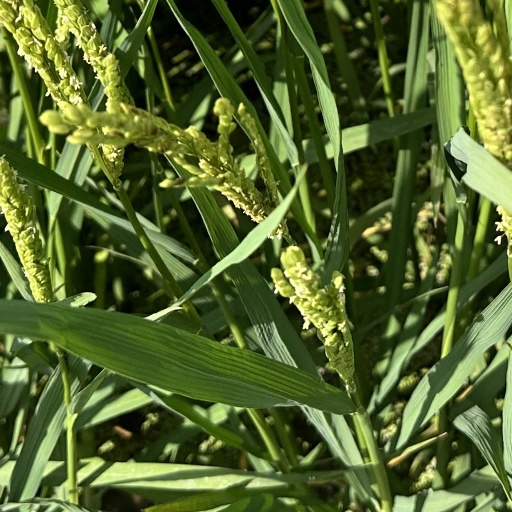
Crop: rice